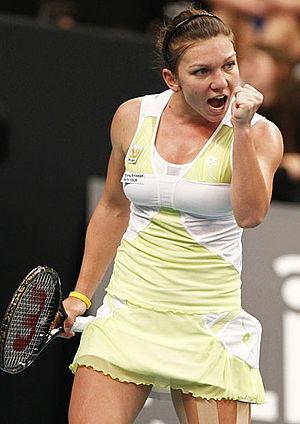
Simona Halep (ROU), qualifications, 1er tour, Open Gaz de France Suez, stade Pierre de Coubertin, Paris, dimanche 7 février 2010.